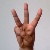
The image shows a hand gesture representing the letter 'W' in Indian Sign Language.